Torness nuclear power station

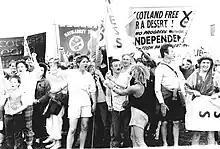
Protest against the construction of Torness

There was widespread public opposition to the building of a nuclear plant at Torness. Diverse campaigning groups came together to highlight the environmental and human cost of nuclear power stations. In May 1978, 4,000 people marched from Dunbar to occupy the Torness site. Many of them signed a declaration to “take all nonviolent steps necessary to prevent the construction of a nuclear power station at Torness”.